Culebrita Lighthouse

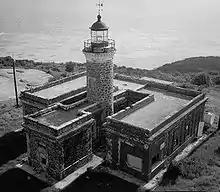
Photograph taken in 1978

Culebrita Lighthouse (Spanish: "Faro Culebrita") is the only remaining Spanish-era structure in the Culebra archipelago. Construction of the lighthouse began on September 25, 1882, and was completed on February 25, 1886. The Spanish Crown built the lighthouse to help secure its claim over the main island of Culebra. It is the most eastern light outside mainland Puerto Rico. It guided navigation through the Virgin Passage and the Vieques Sound connecting in the Puerto Rico Light System with the Cape San Juan Light.